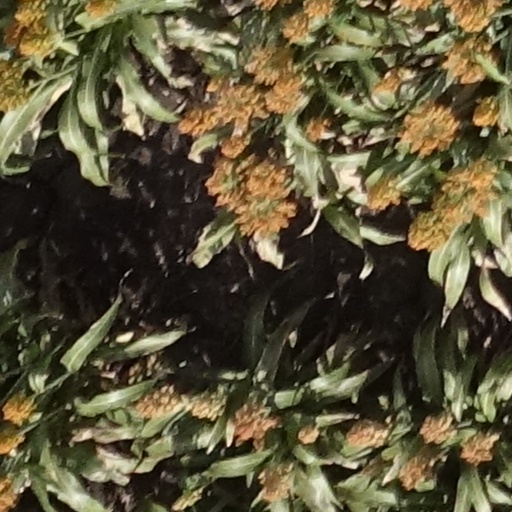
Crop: sorghum